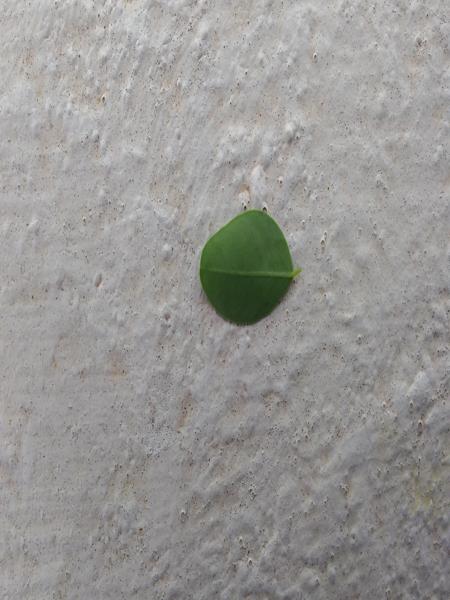
Plant: Drumstick